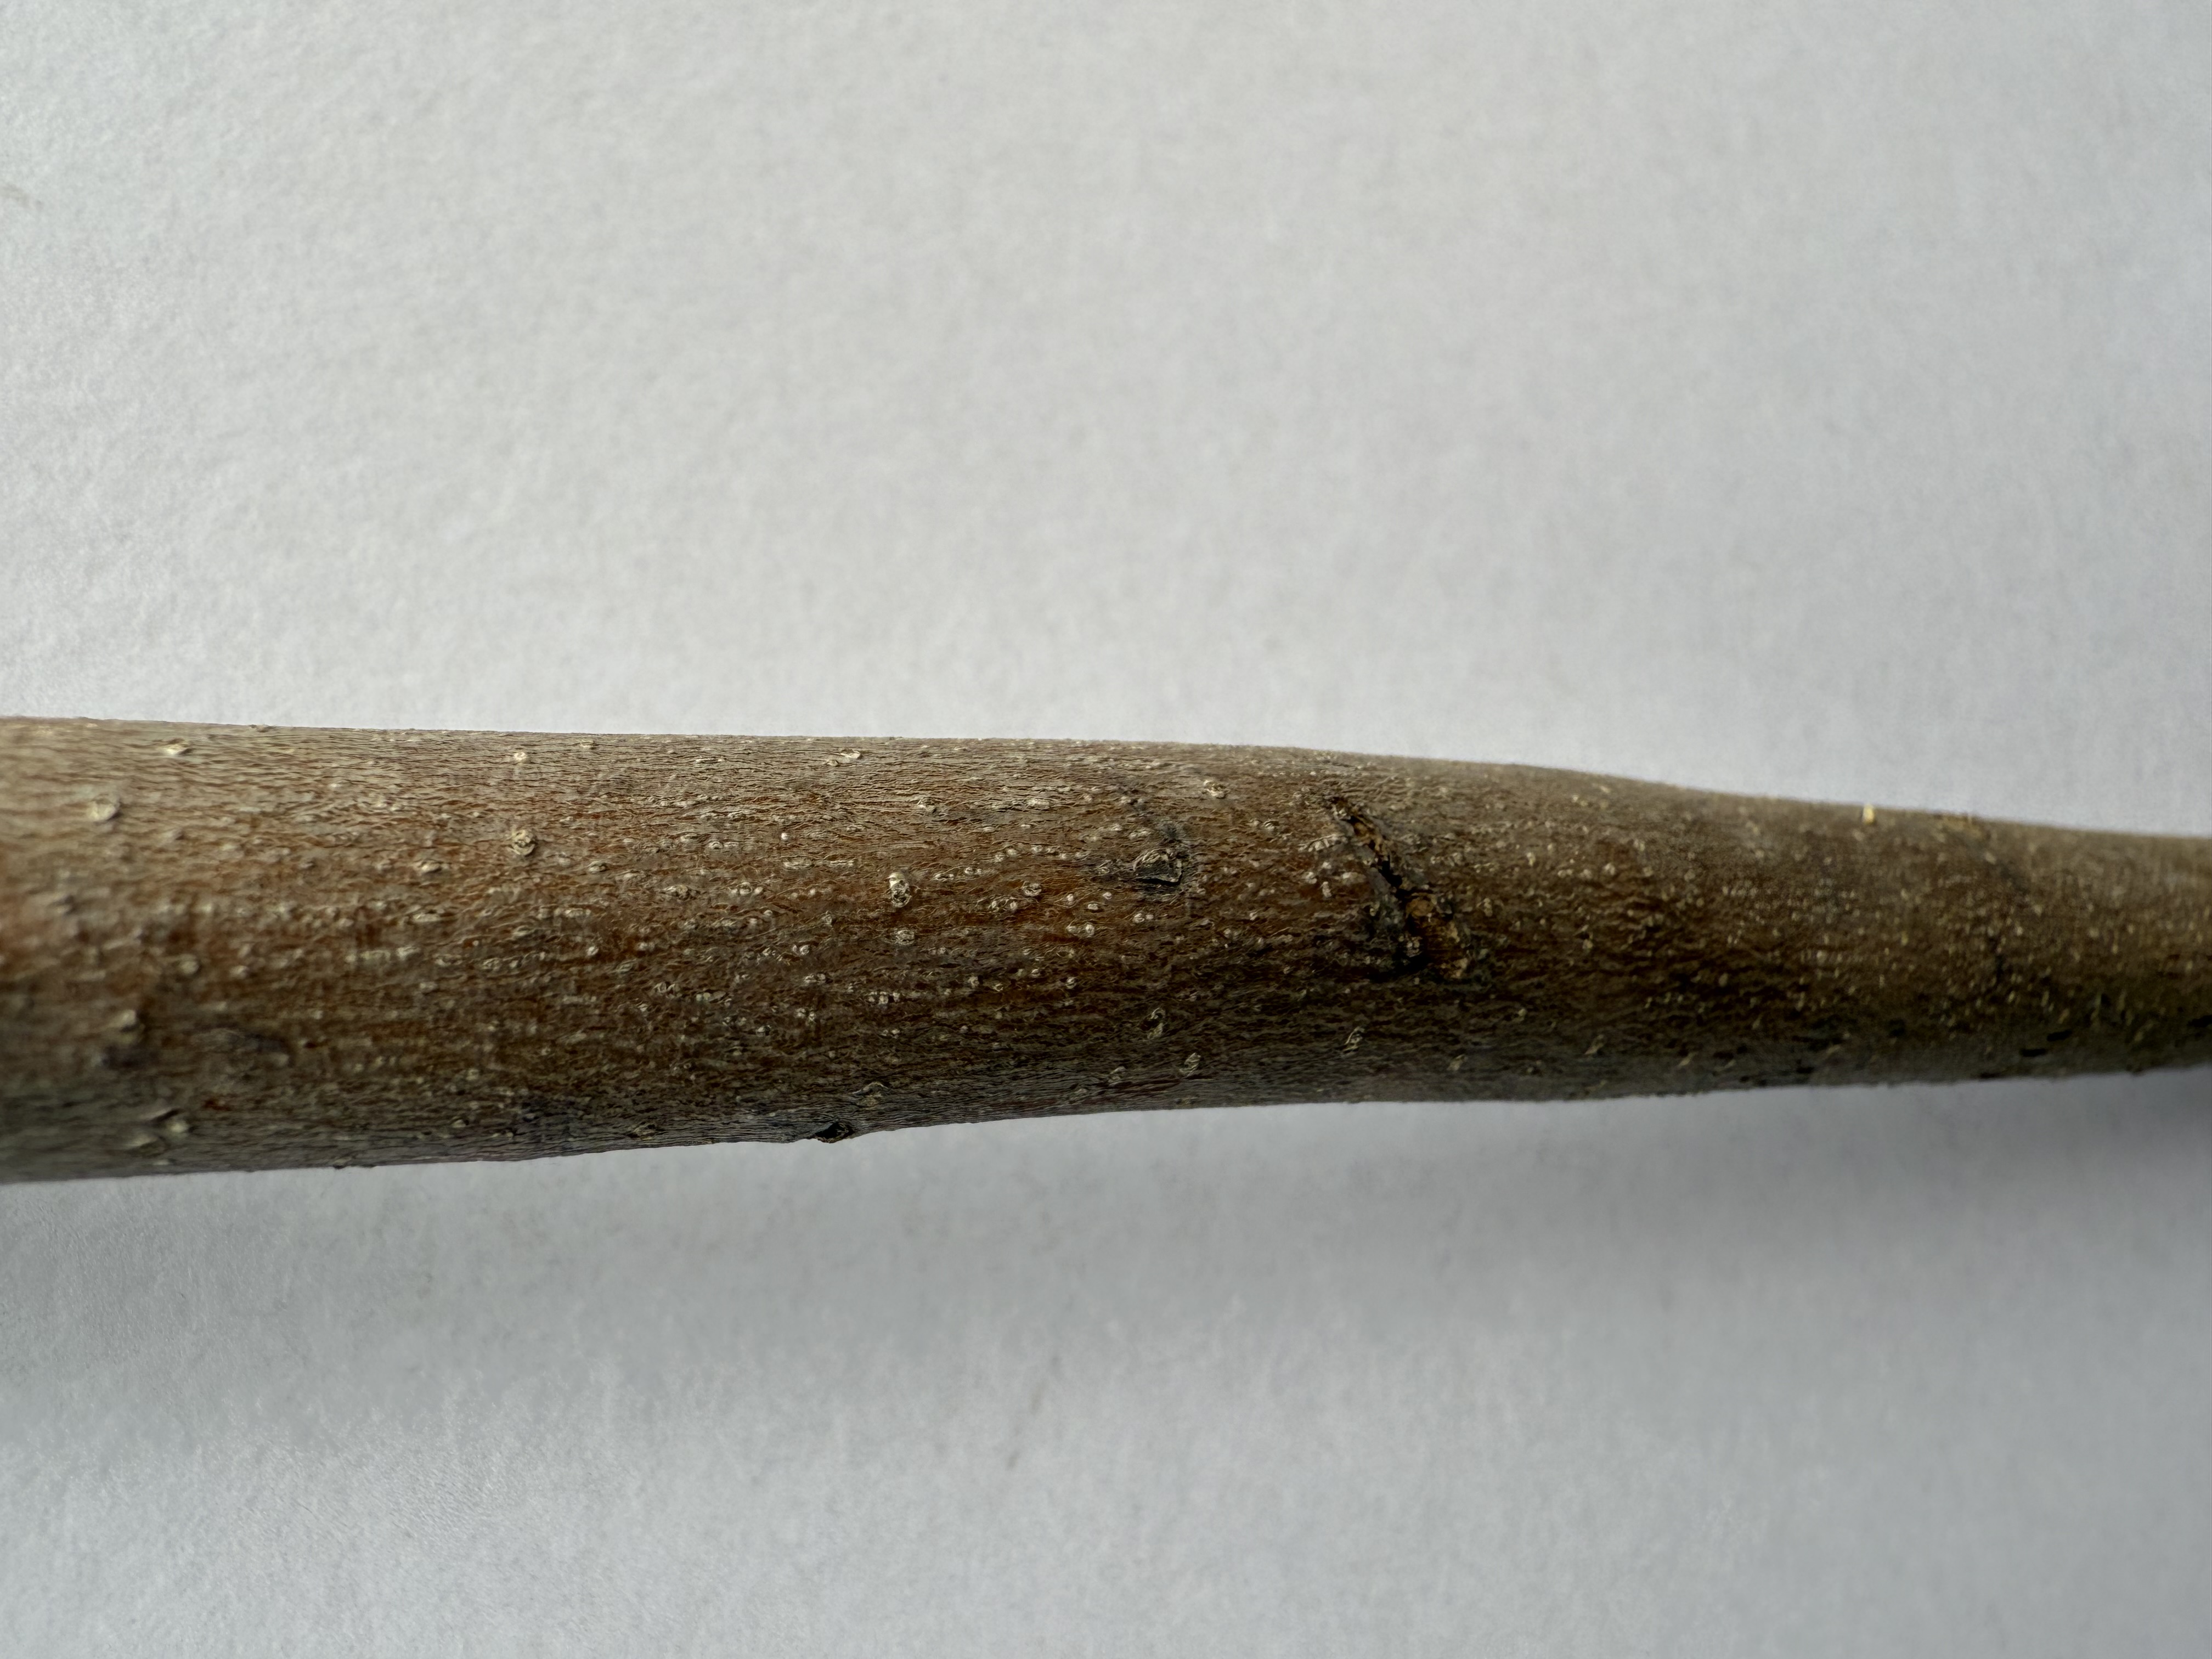
Variety: Jujube